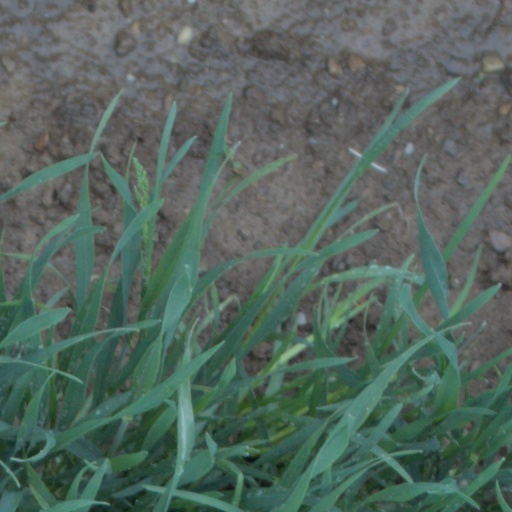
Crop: wheat